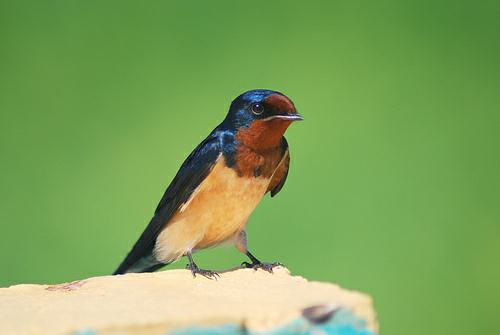
A photo of a barn swallow